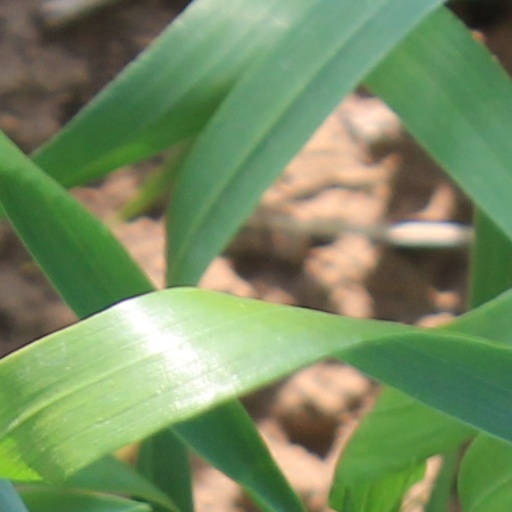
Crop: wheat